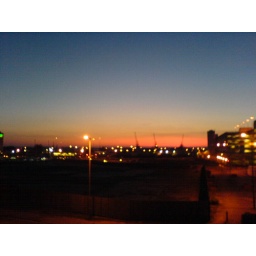
red sky in the morning, you ought to get dressed and go to work